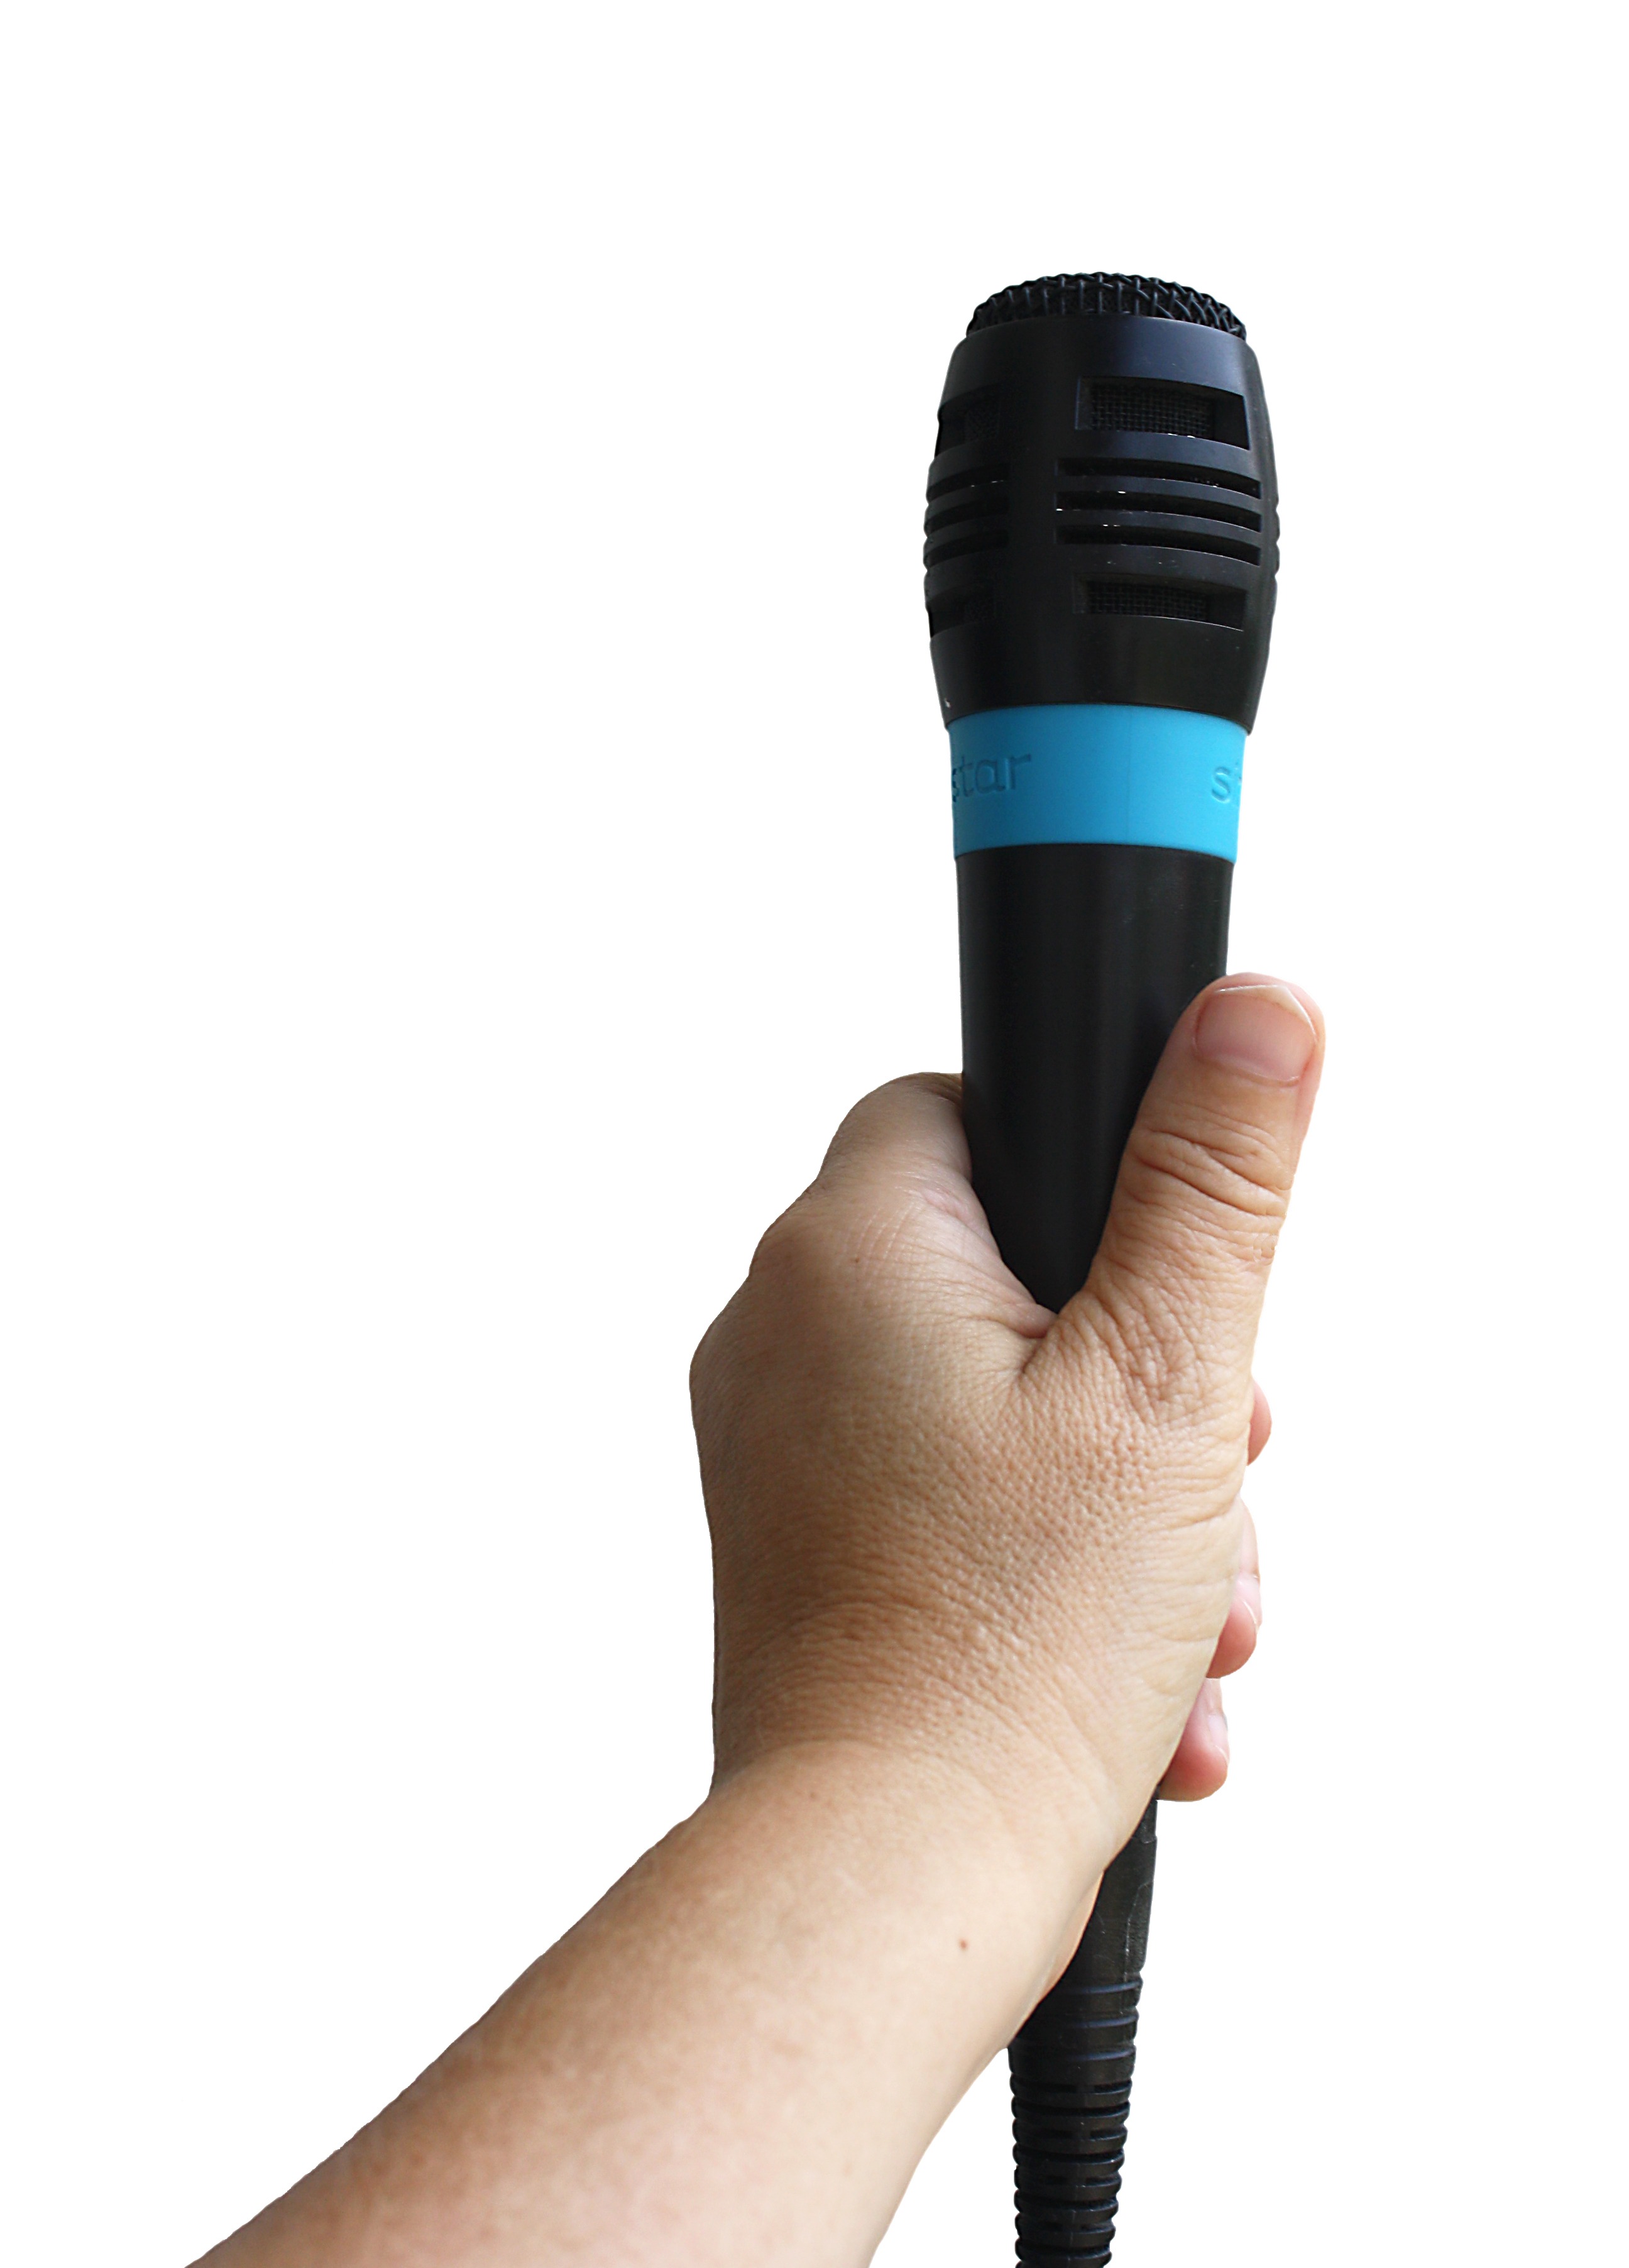
hand, technology, finger, microphone, arm, karaoke, audio equipment, electronic device